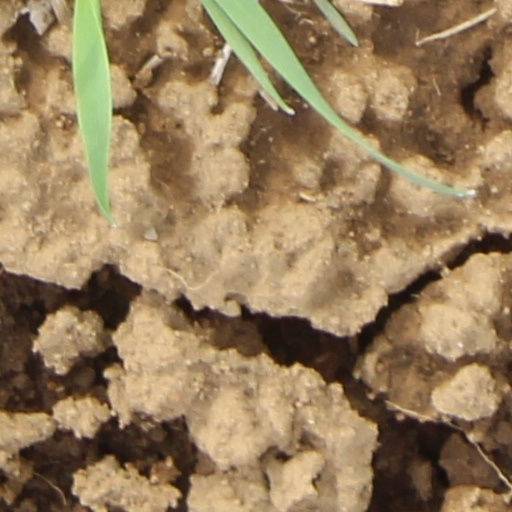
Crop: wheat